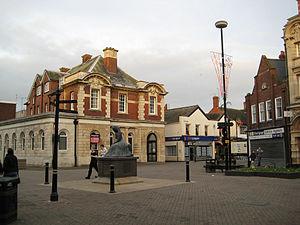
Nuneaton est une ville du district non métropolitain de Nuneaton and Bedworth au Warwickshire en Angleterre. Elle est la ville la plus peuplée du comté.